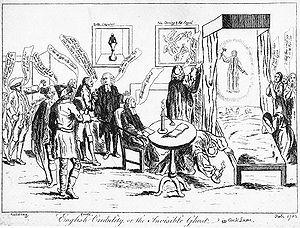
L’histoire du fantôme de Cock Lane est une affaire d’appartement hanté qui défraie la chronique londonienne en 1762 avant d’être reconnue comme une imposture.